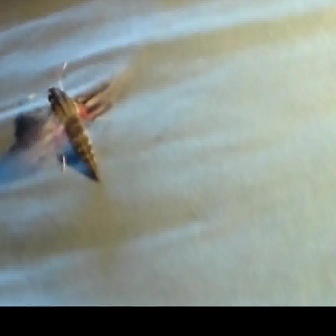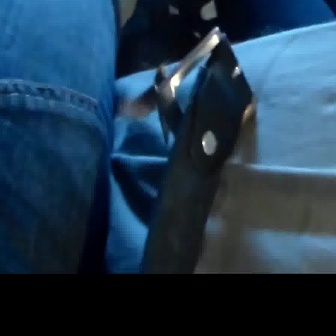
  Please identify the target specified by the bounding box [10,60,133,183] in the first image and locate it in the second image. Return the coordinates in [x_min,y_min,x_max,y_max] format.
Answer: [114,55,203,144]